History of Ceará

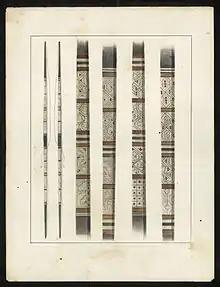
Examples of artifacts from indigenous peoples typical of Ceará in an engraving by the Scientific Exploration Commission.

In 1535, the lands that currently belong to Ceará were donated to Antônio Cardoso de Barros, but he was not interested in colonizing them and never even visited the captaincy. He died in 1556, alongside the first bishop of Brazil, Dom Pero Fernandes Sardinha, devoured by the Caeté people after a shipwreck off the coast of Alagoas. The first significant attempt at Portuguese colonization was made by Pero Coelho de Sousa, who led the first expedition in 1603, demonstrating Portugal's interest in colonizing Ceará. The "bandeirantes"' mission was to explore the Jaguaribe River, fight pirates, "make peace" with the indigenous people and try to find precious metals. Setting off from Paraíba, leading 200 indigenous people already submissive to him and 65 soldiers (including the young Martim Soares Moreno), Pero Coelho reached the Chapada da Ibiapaba along the coast, where he fought the Tabajara people and some Frenchmen, who were allies at the time.